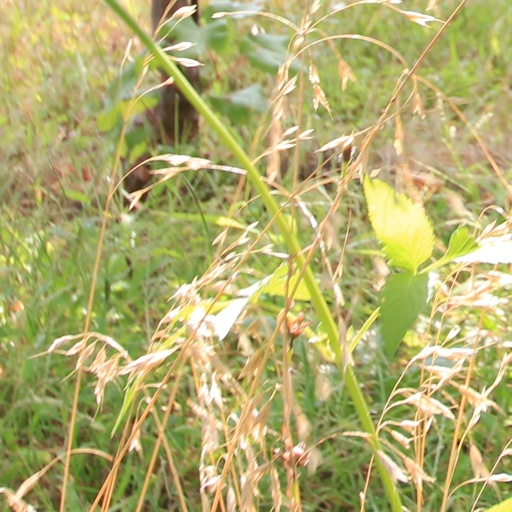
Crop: grape